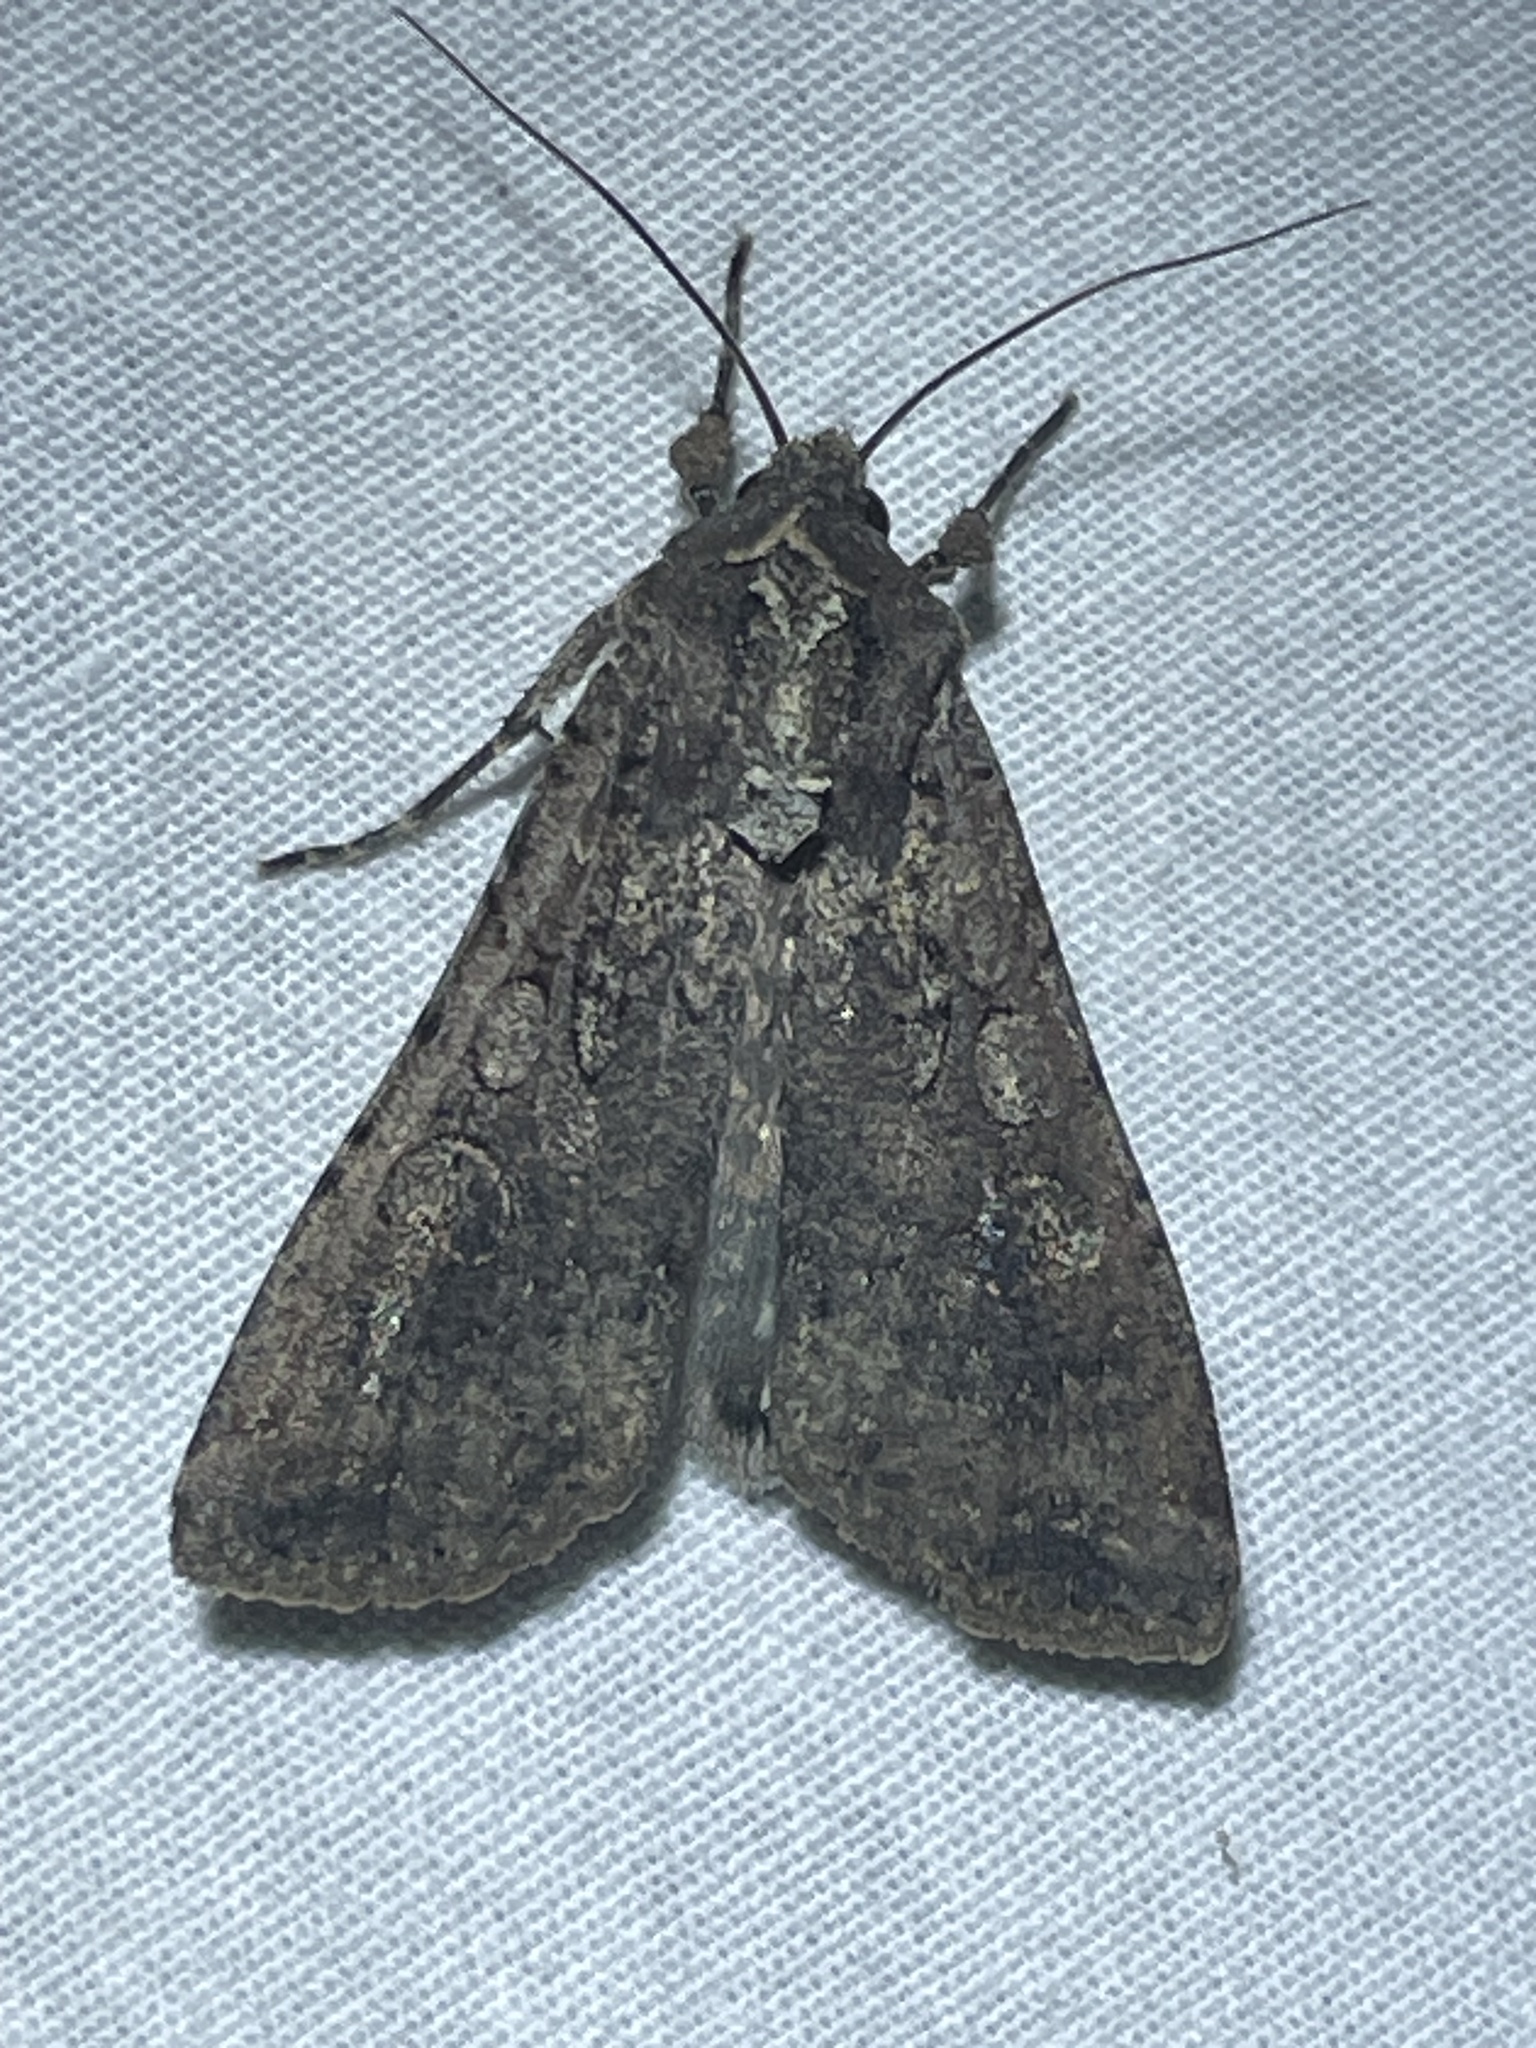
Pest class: cutworms